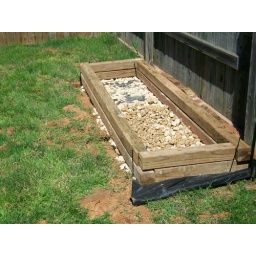
Working at building a raised garden bed in my backyard.